The Real Howard Spitz

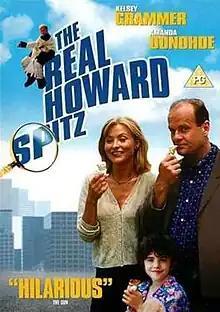
Video cover

The Real Howard Spitz is a 1998 family comedy film directed by Vadim Jean, produced by Paul Brooks and written by Jurgen Wolff. Starring Kelsey Grammer, Amanda Donohoe and Genevieve Tessier, it is a Canadian and U.K co-production. A failed detective writer, Howard Spitz has hit rock bottom until an 8-year-old girl helps him write children's books.